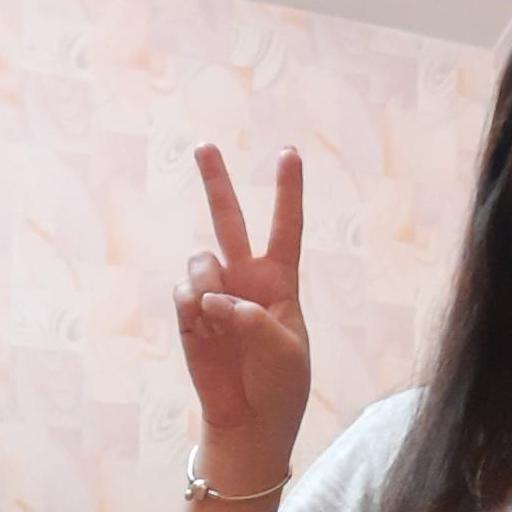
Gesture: peace